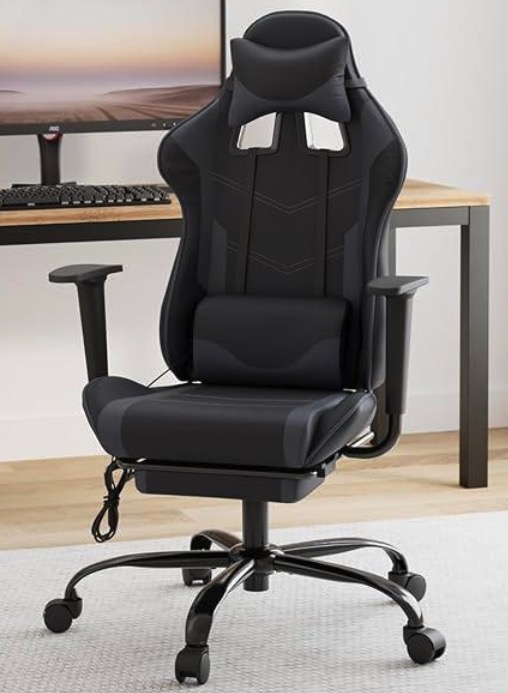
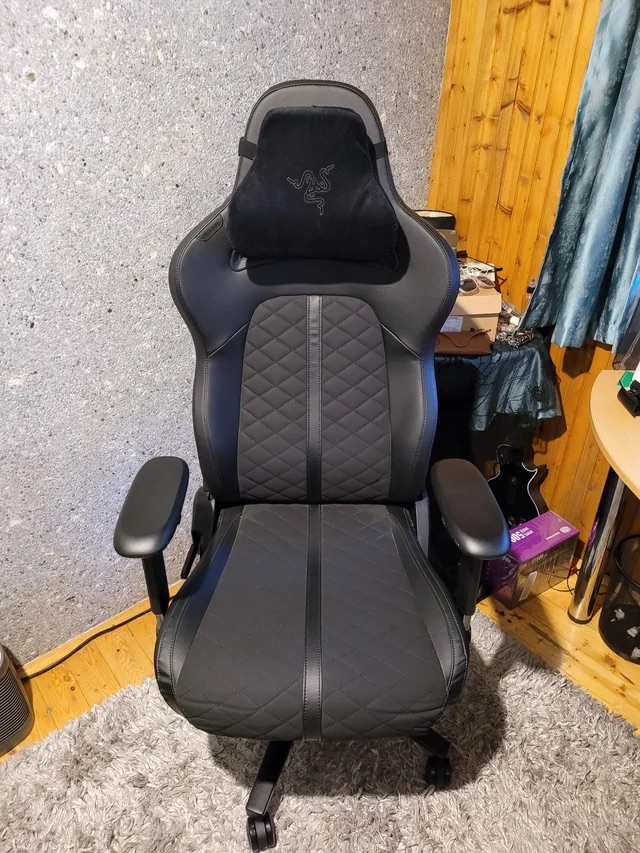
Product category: items_chair
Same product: no